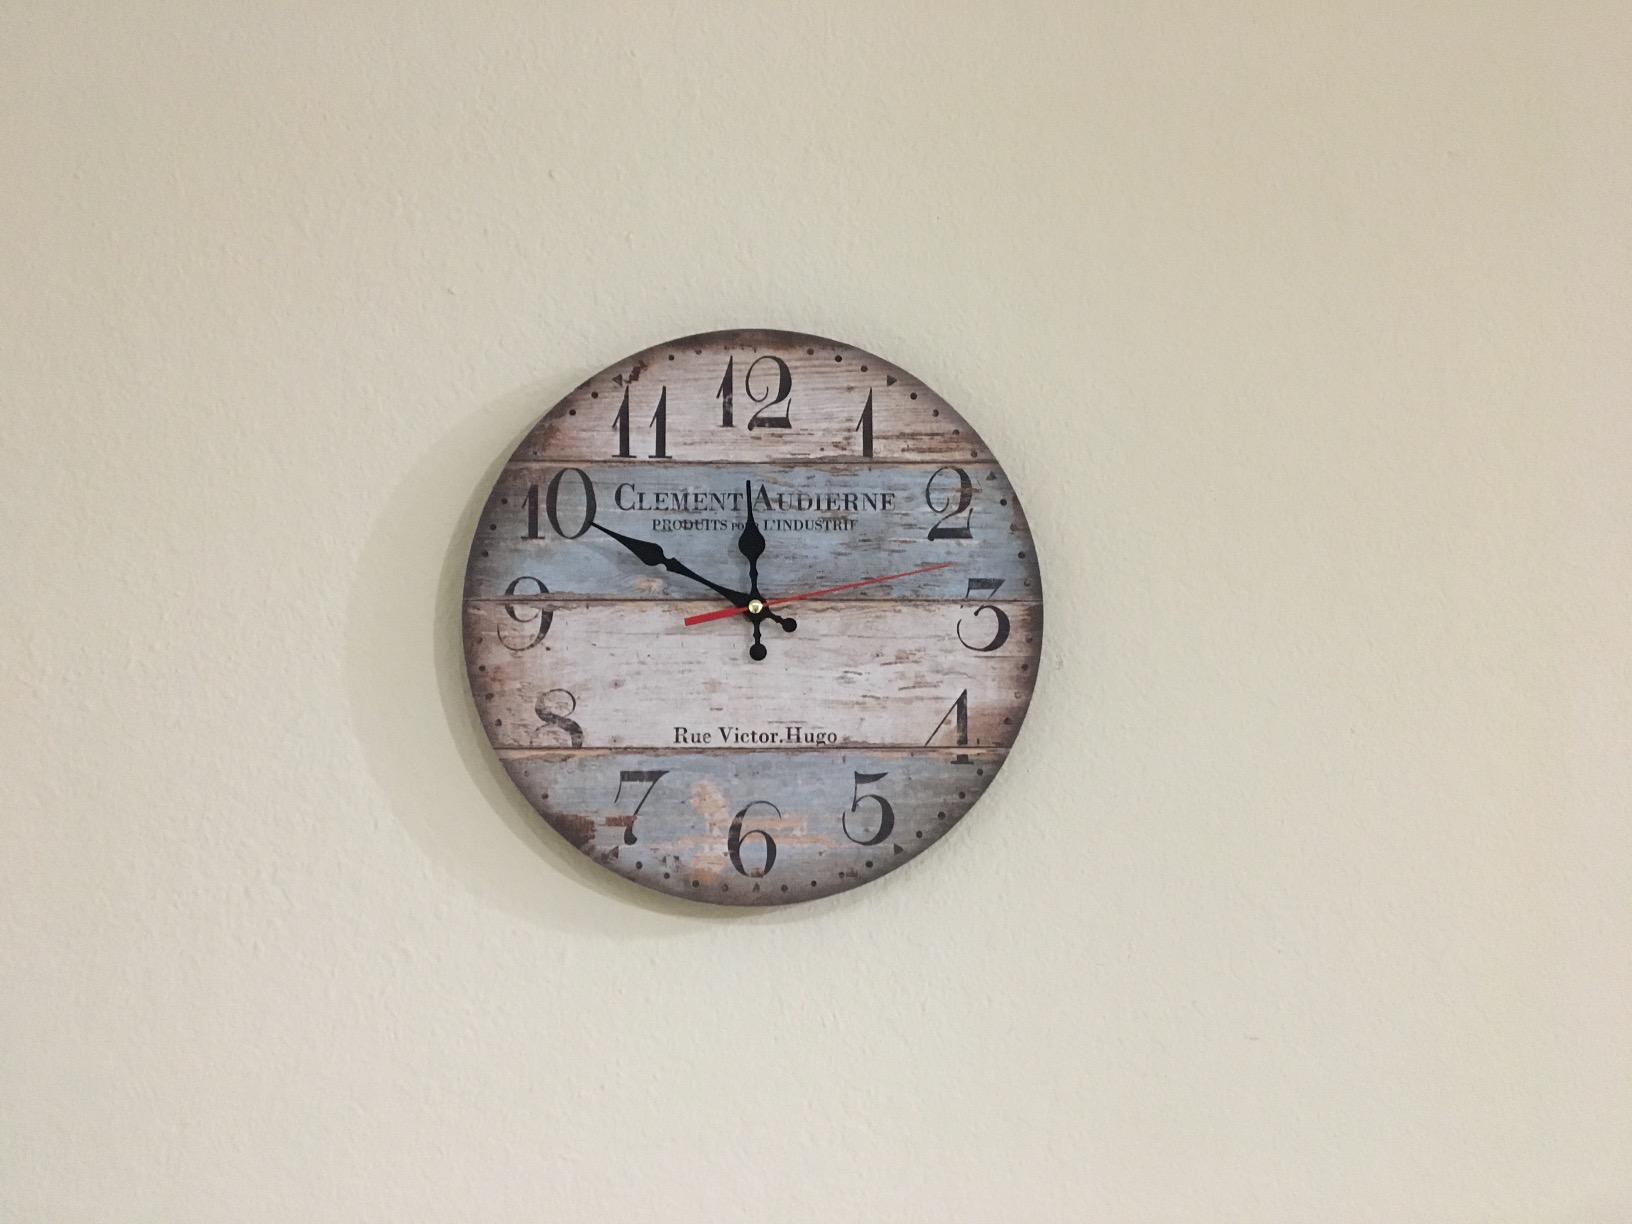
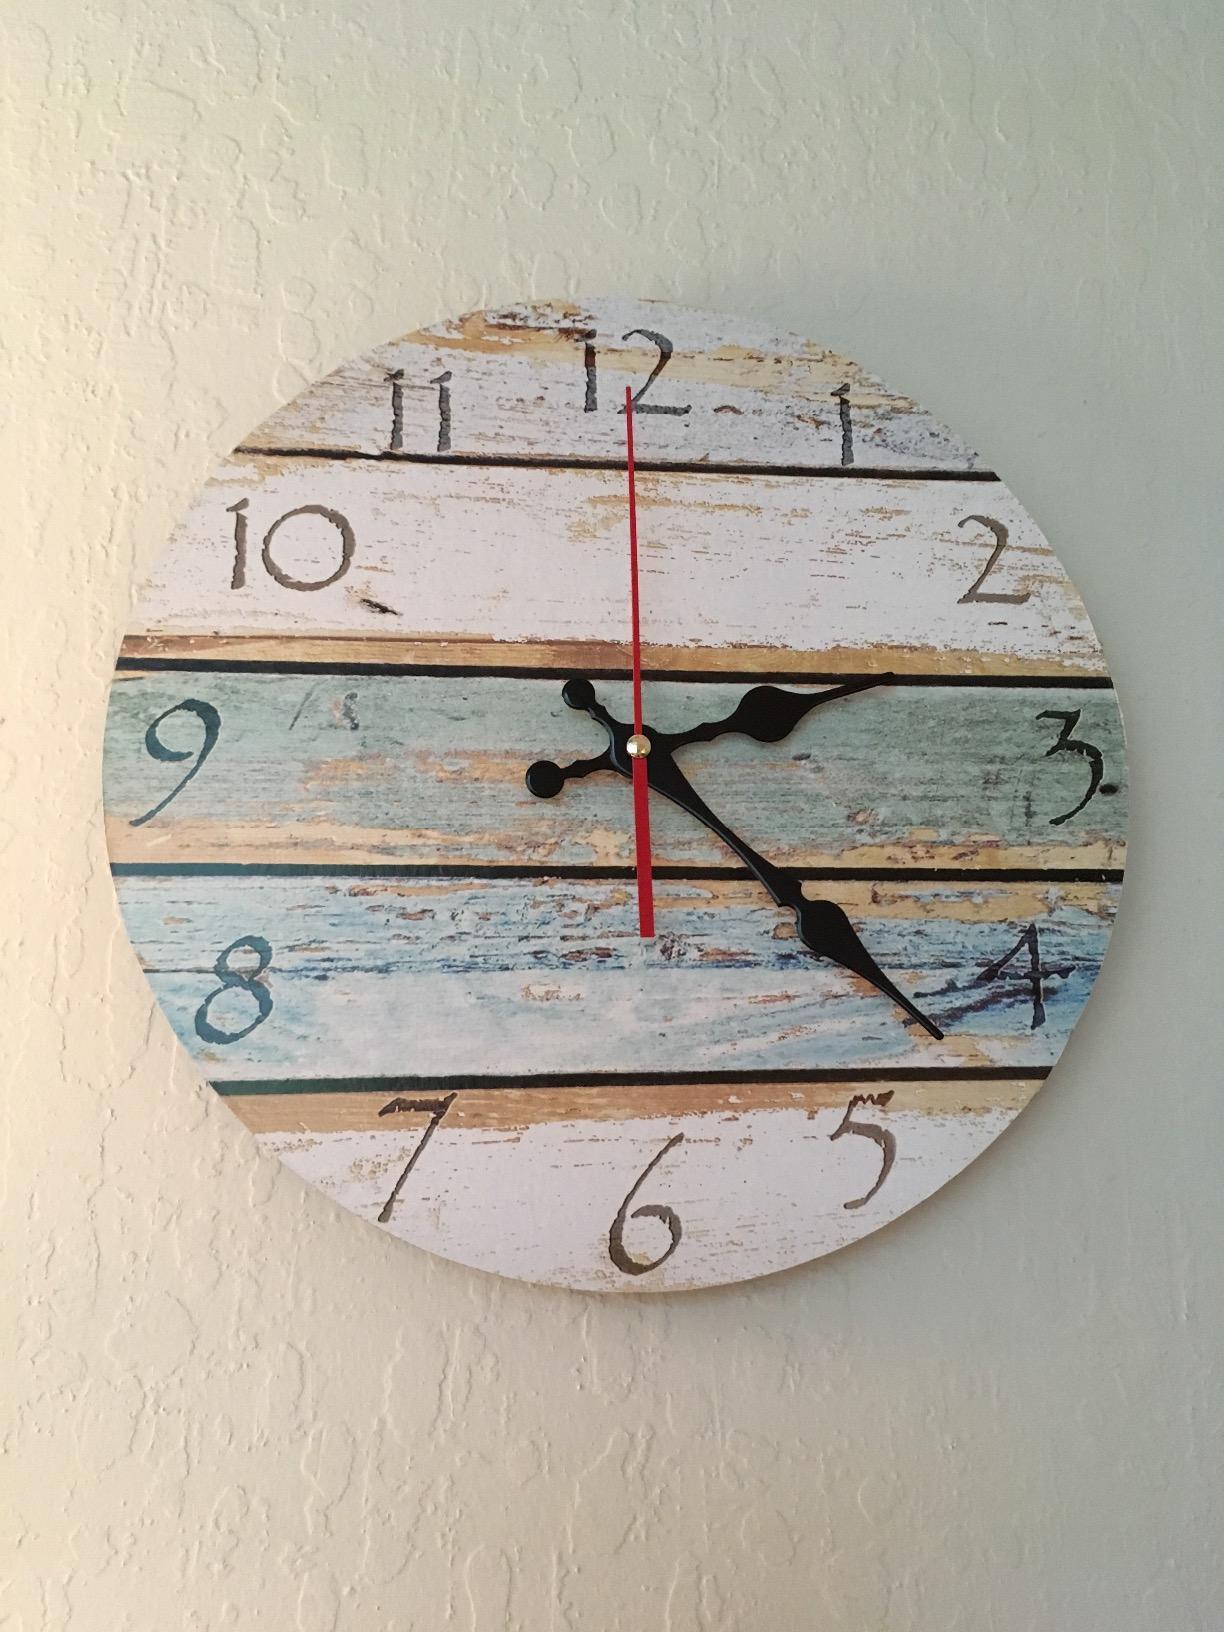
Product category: clock
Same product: no